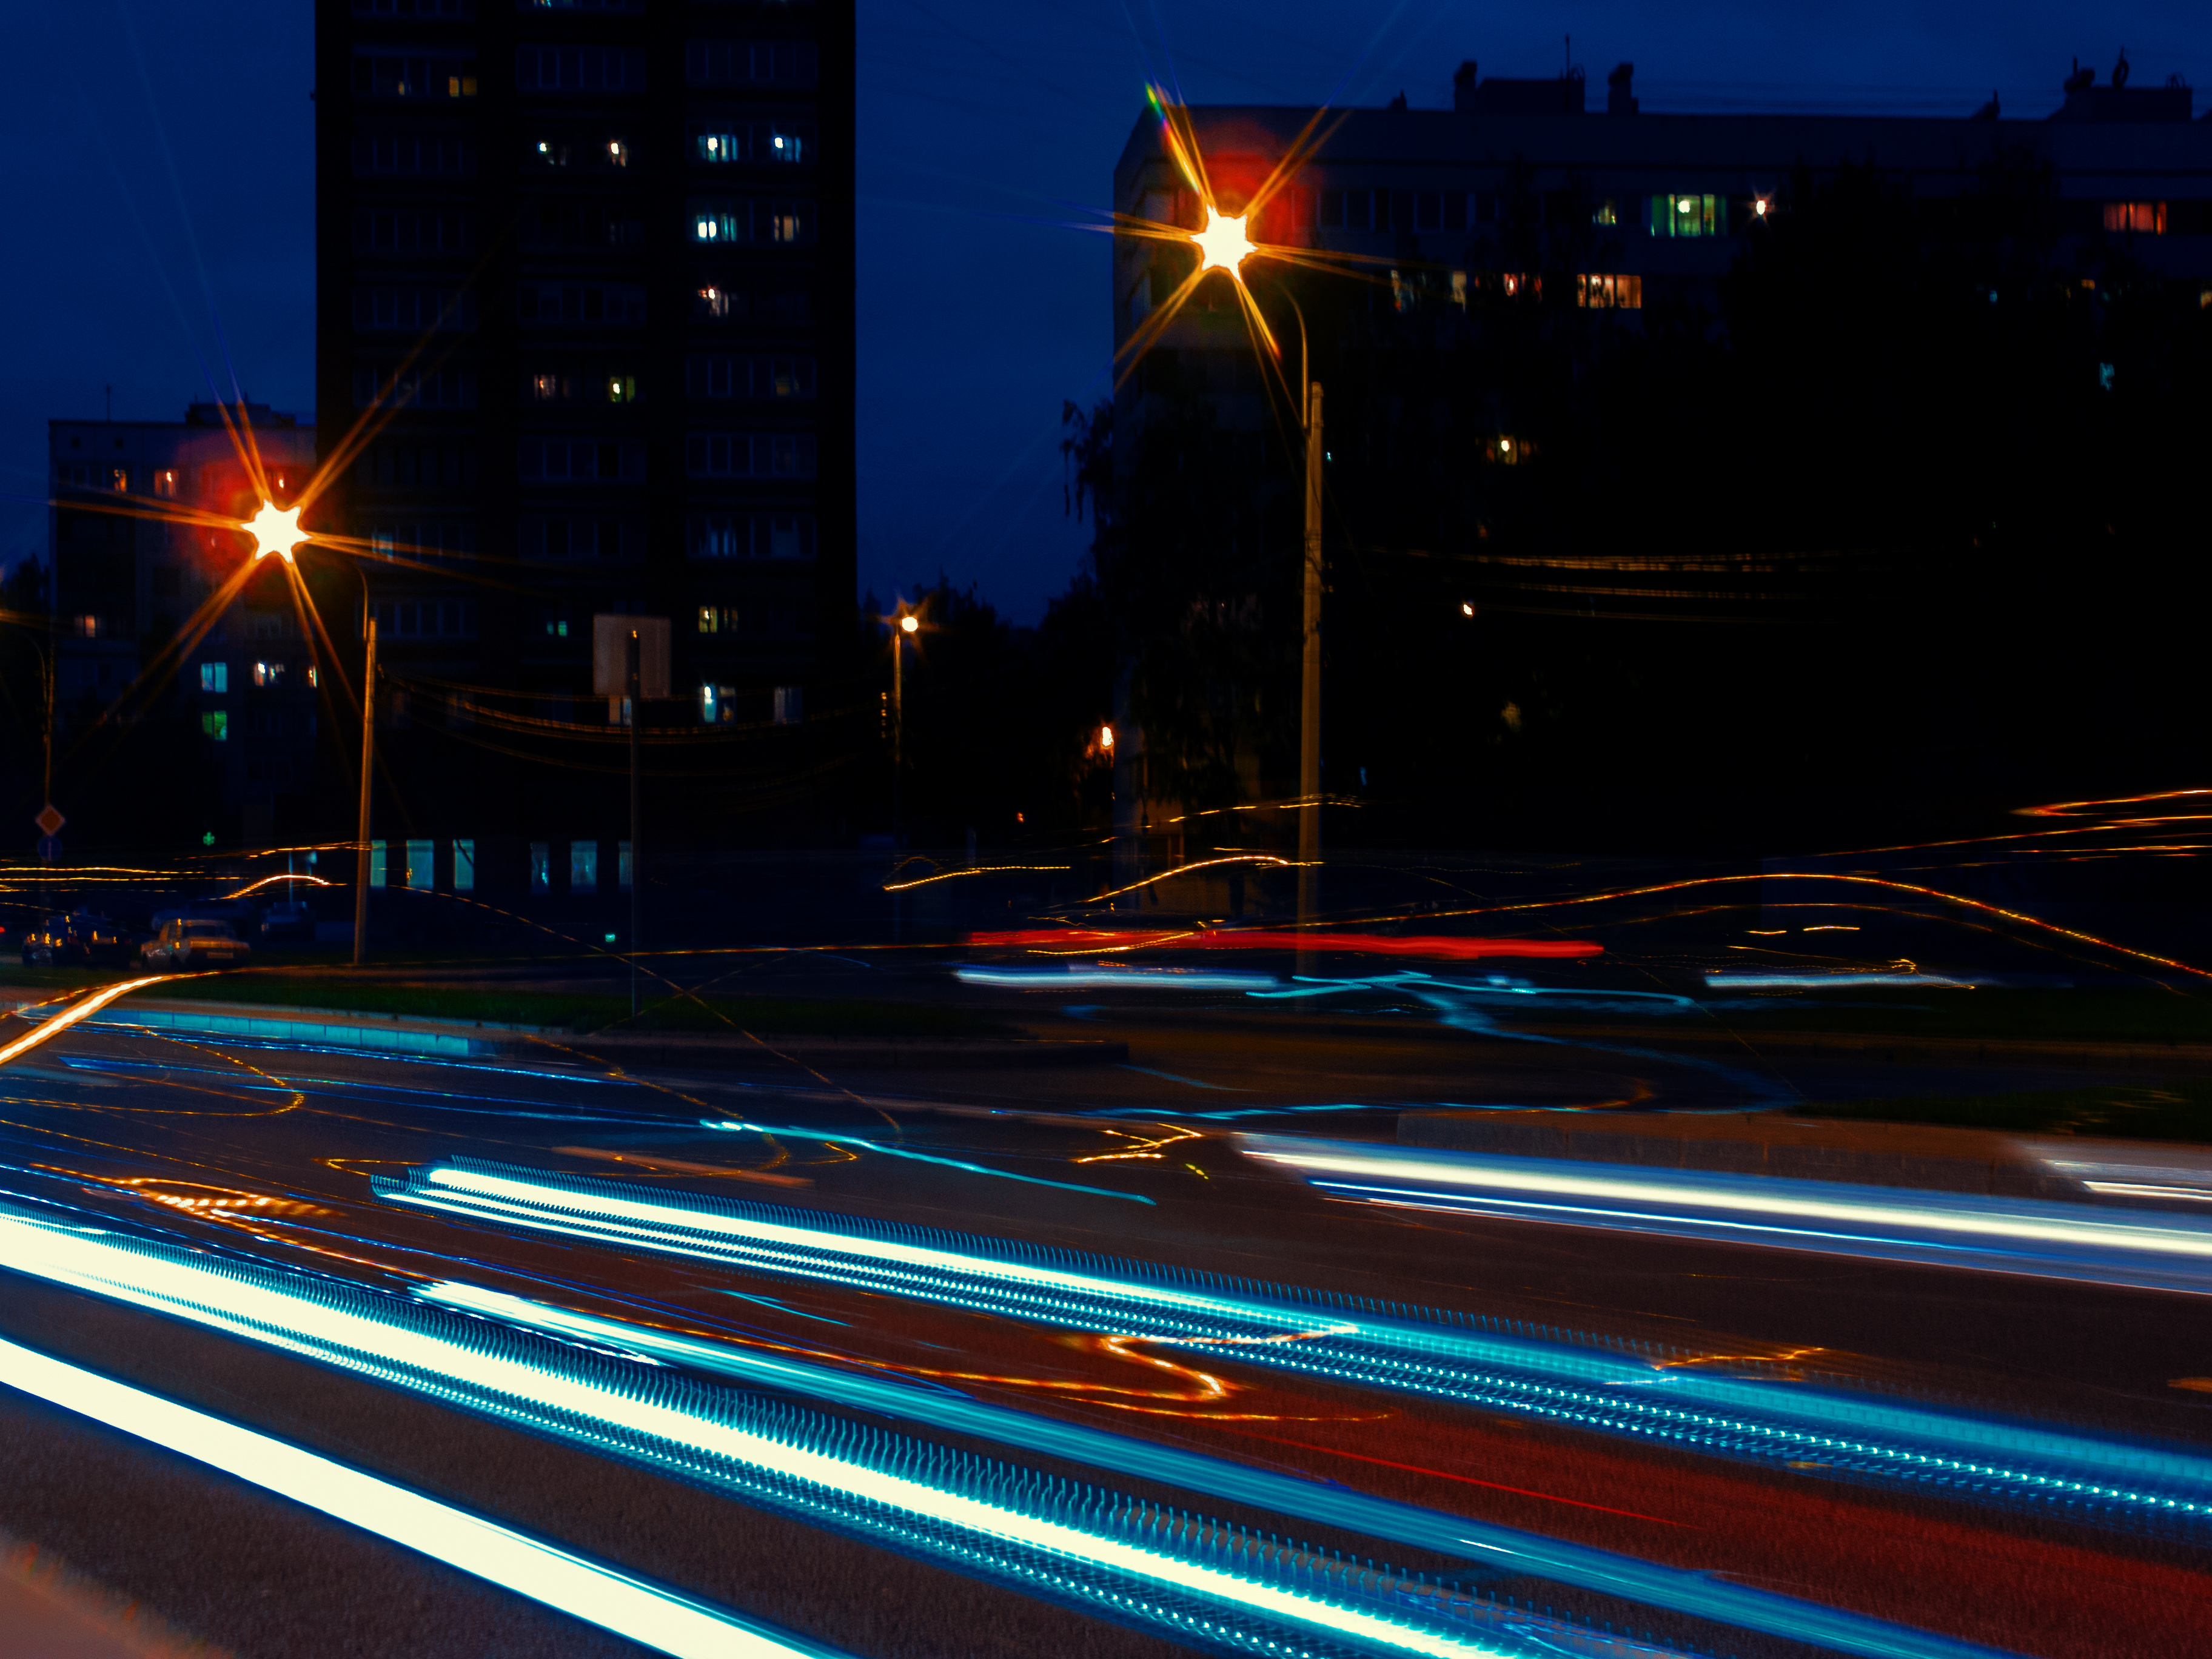
images, sky, building, street light, automotive lighting, light, electricity, road surface, mode of transport, architecture, asphalt, thoroughfare, line, tower, road, city, midnight, metropolis, metropolitan area, cityscape, urban area, lane, human settlement, darkness, electric blue, tower block, street, public utility, art, intersection, traffic, light fixture, mixed use, skyscraper, dusk, town, evening, highway, tree, signaling device, downtown, night, junction, transport, urban design, electrical supply, skyline